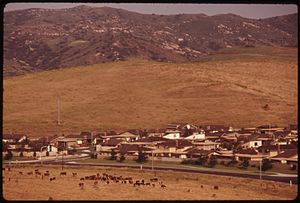
Golden State Killer / Ofre for Original Night Stalker (ONS)
Parcelhusudbygning i Irvine i 1975.
Golden State Killer er kaldenavnet på en seriemorder og voldtægtsforbryder, som myrdede mindst seks personer i de sydlige California fra 1979 til 1986. Personen er også benævnt som East Area Rapist og Original Night Stalker. Tilnavnet Golden State Killer fik han af bloggeren Michelle McNamara, som i sin blog True crime diary utrætteligt holdt liv i sagen. EAR-ONS regnes som den værste seriemorder i Californiens historie.